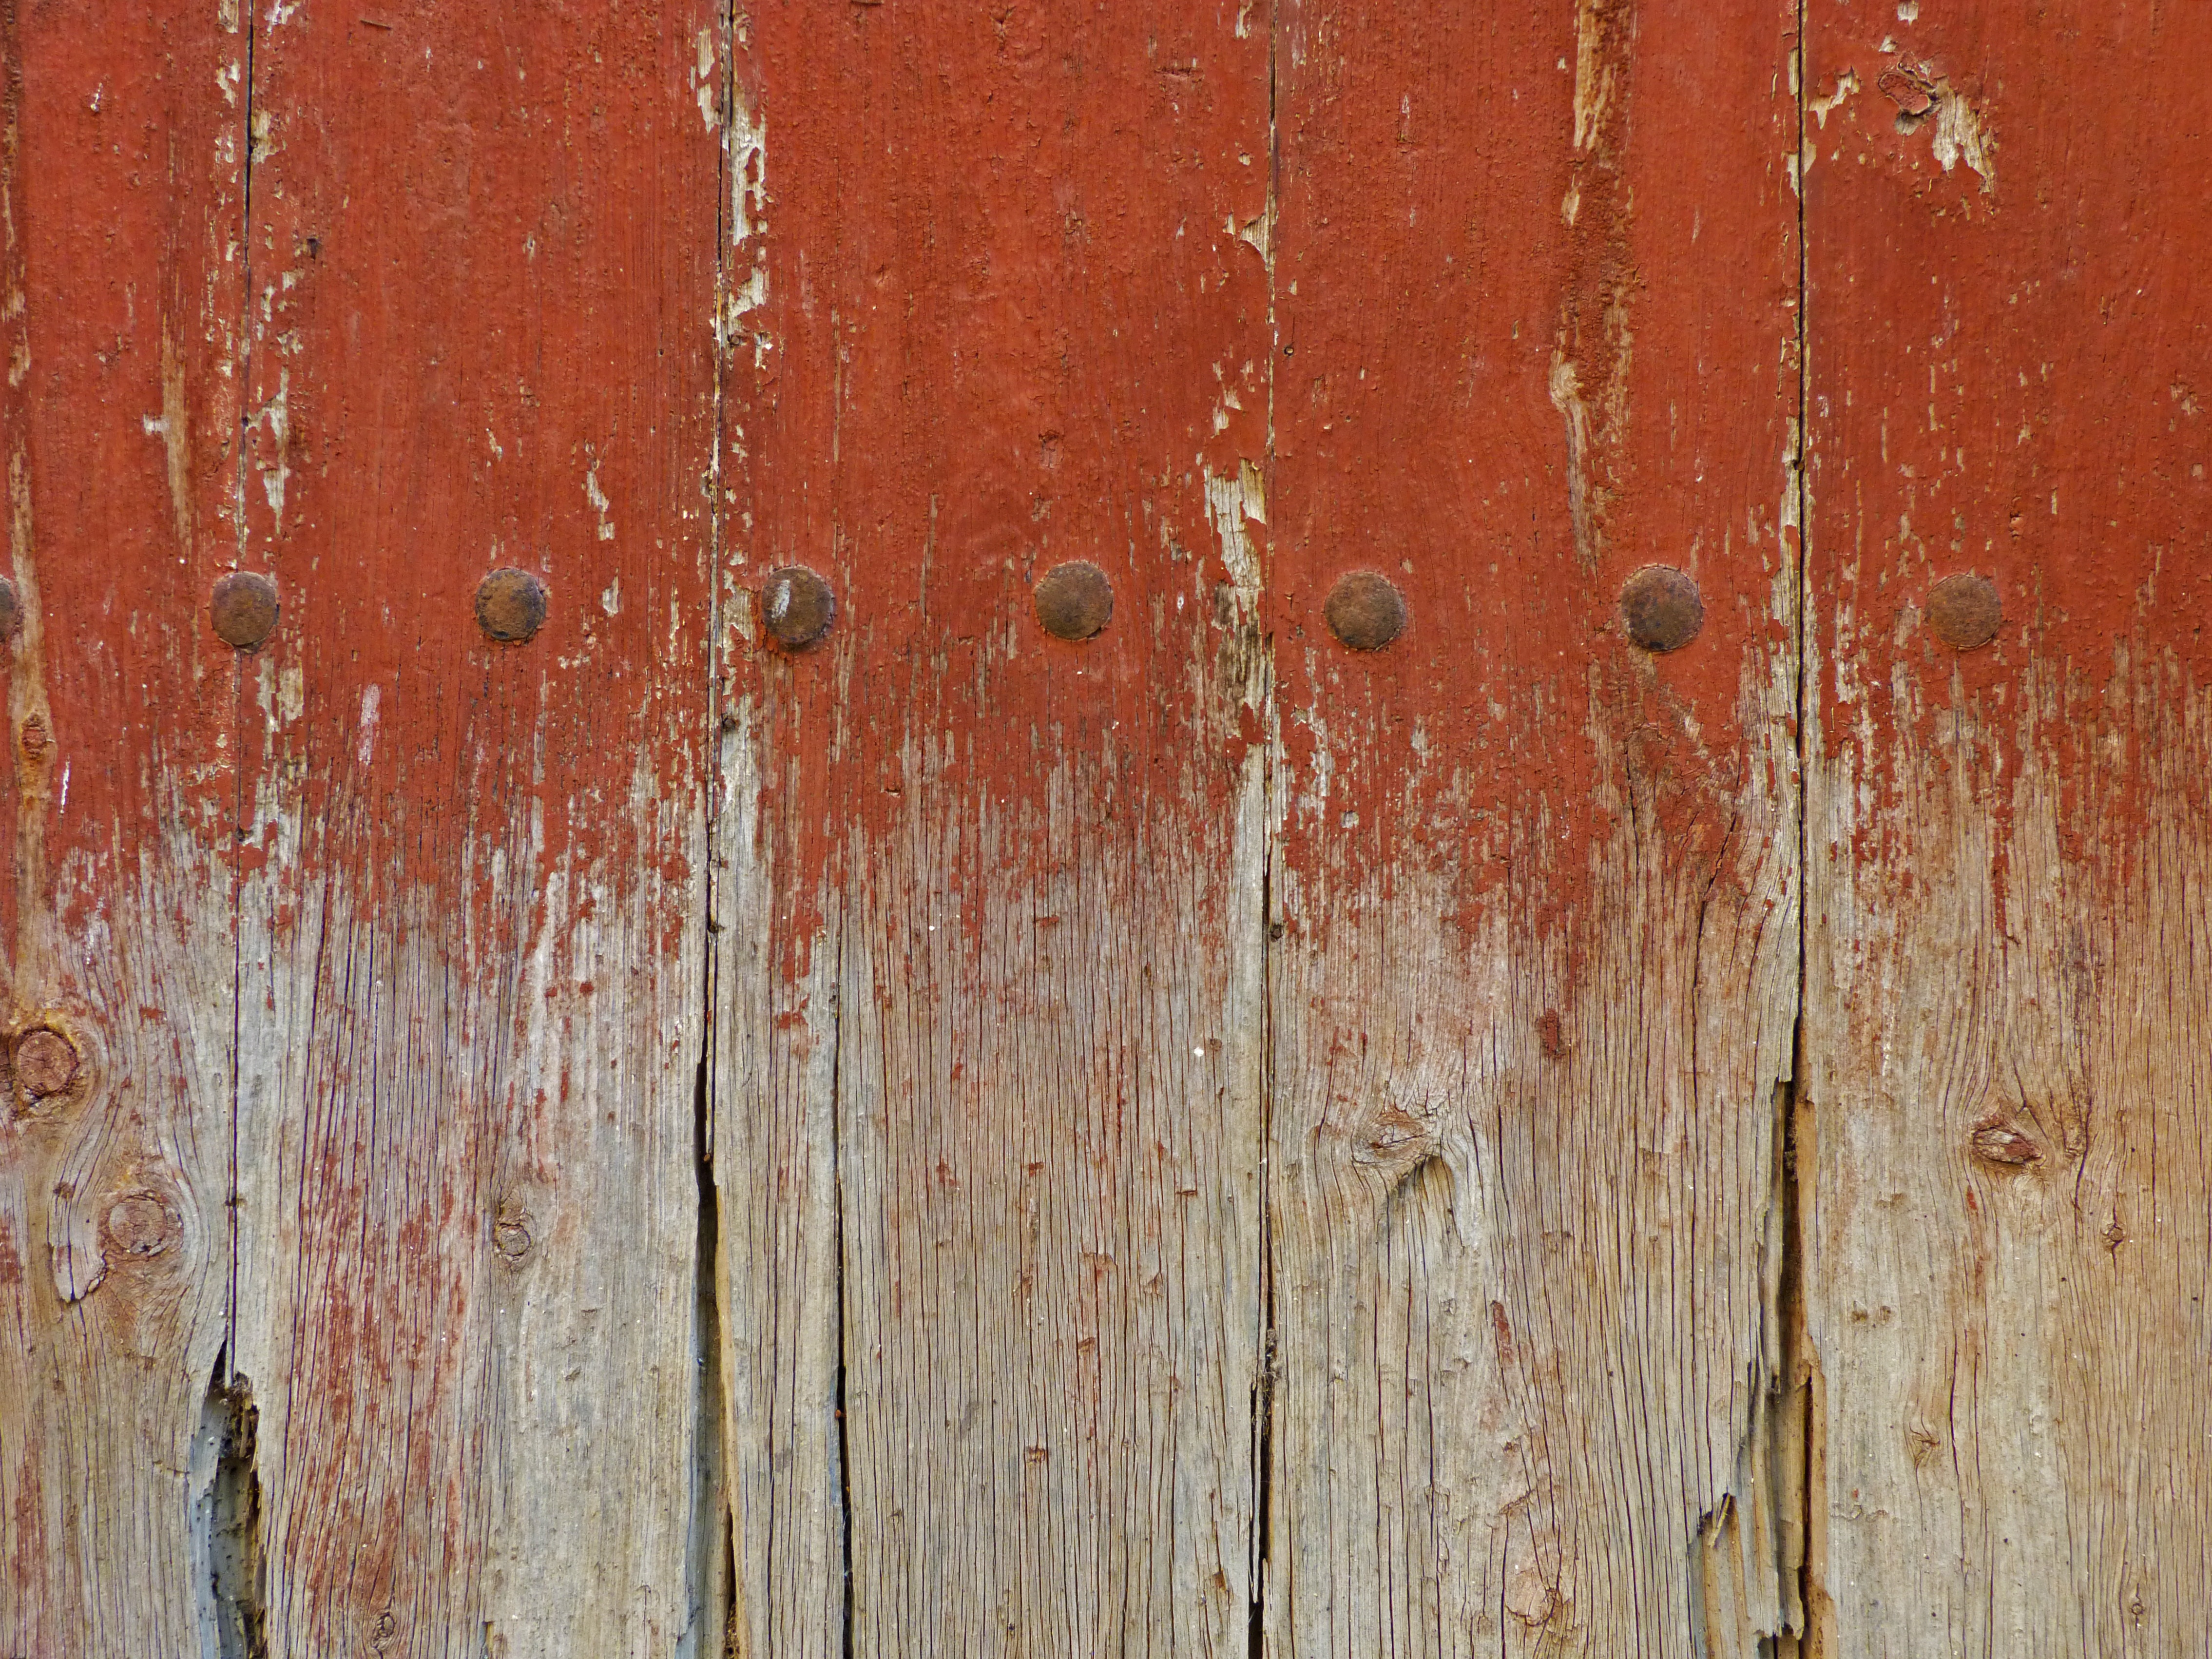
wood, texture, floor, old, wall, formation, door, material, worn, background, hardwood, flooring, wood flooring, wood stain